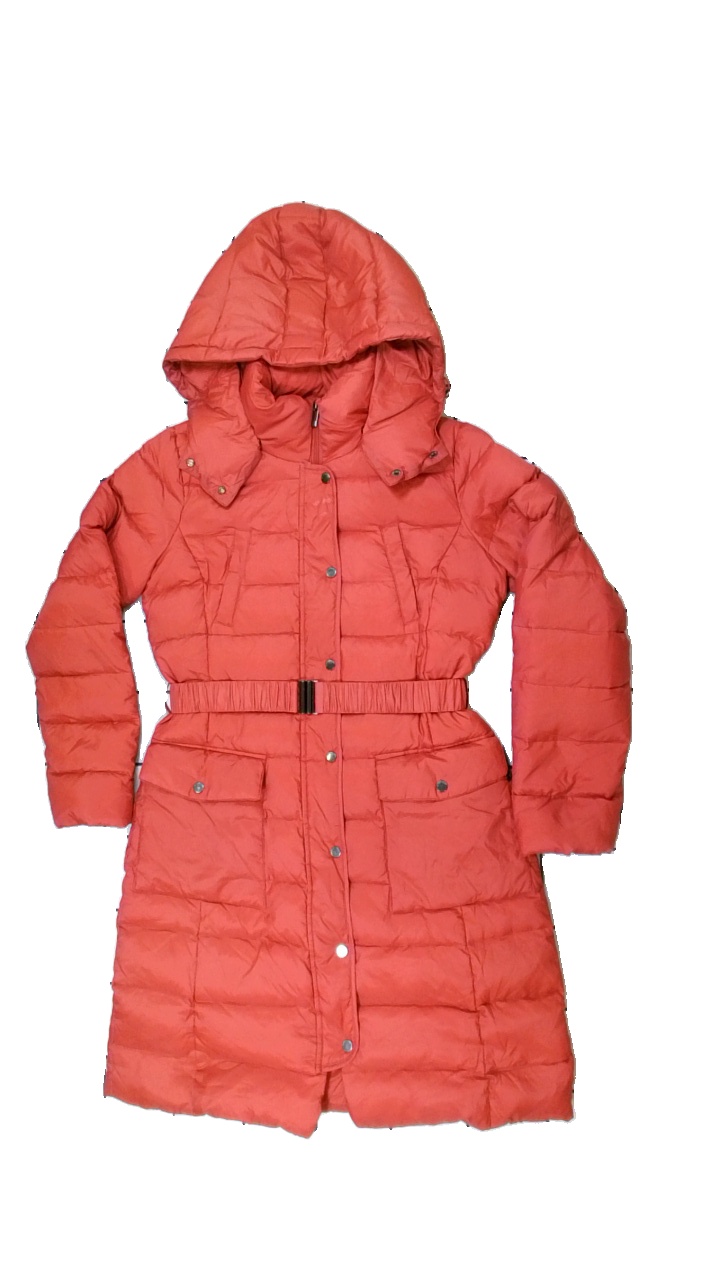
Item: Winter Jacket (Ladies)
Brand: Benetton
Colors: Red
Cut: Regular, Long
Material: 77% nylon, 23% polyester
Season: Winter
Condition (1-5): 3
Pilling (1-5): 5
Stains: Minor
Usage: Export
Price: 50-100